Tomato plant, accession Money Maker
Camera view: bottom (45 deg); turntable rotation: 60 degrees
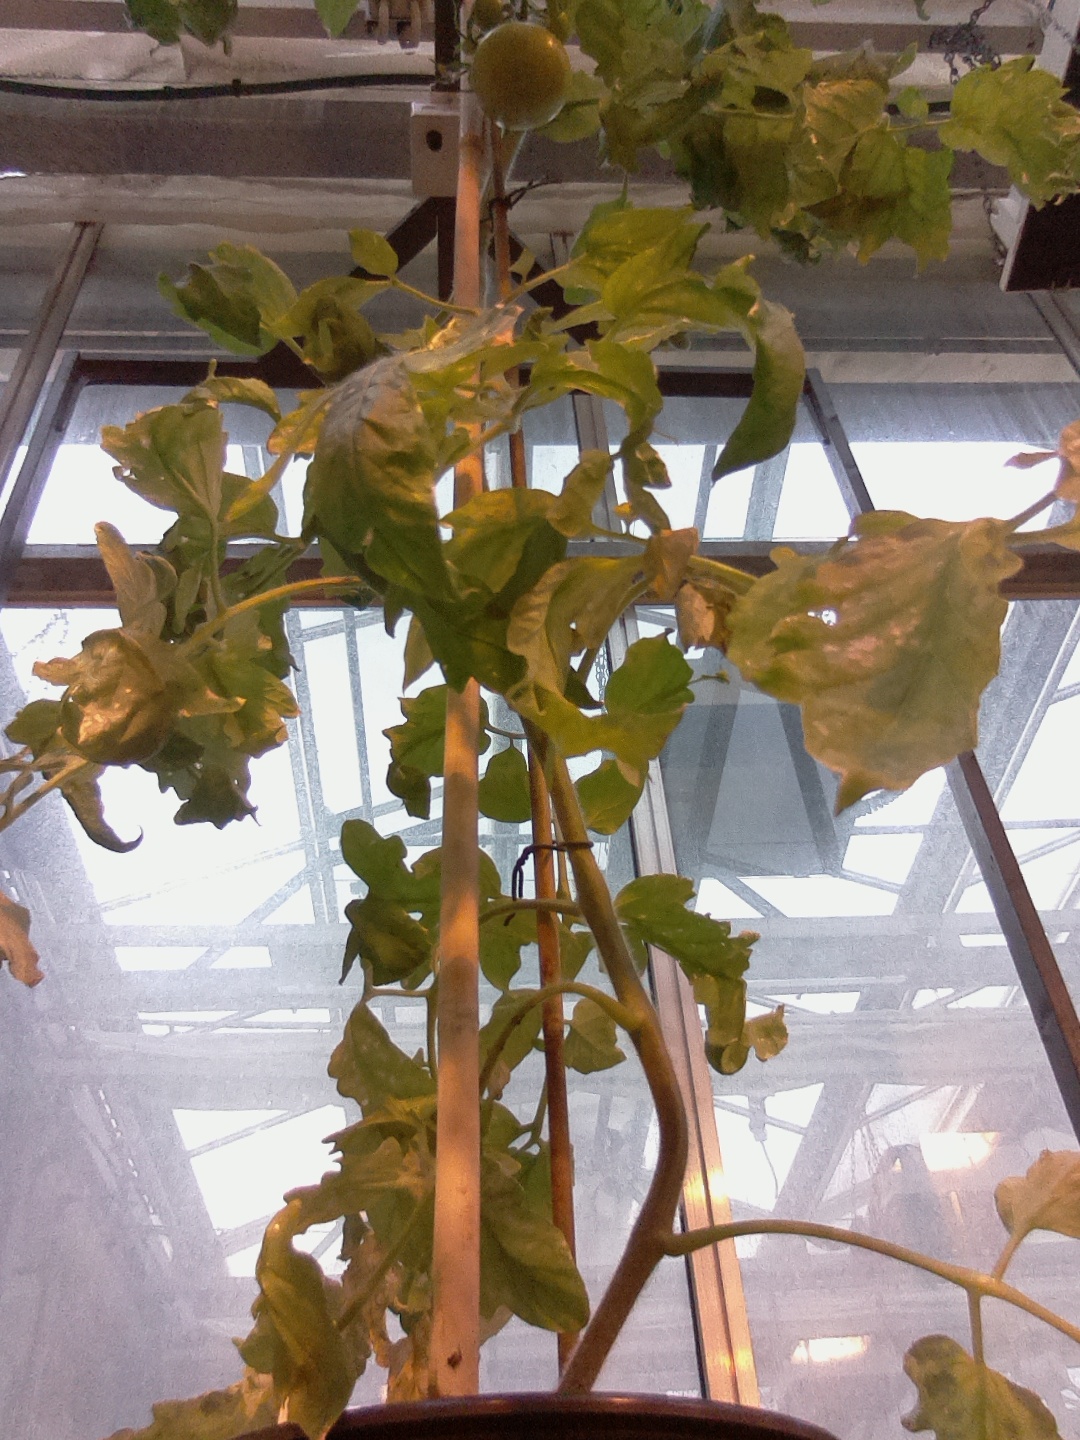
BBCH growth stage 76: 60%-70% of final fruit size